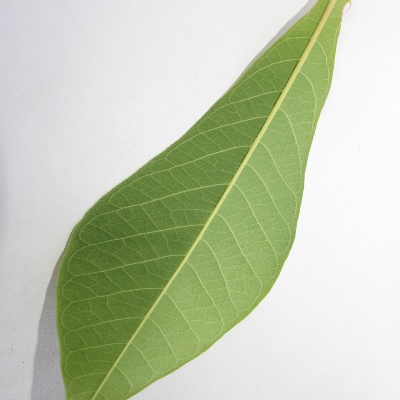
Crop: Cassava
Condition: healthy